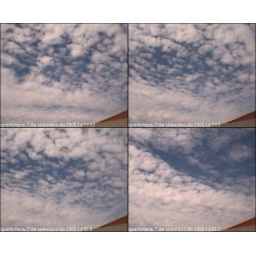
clouds over roof